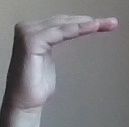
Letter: haa